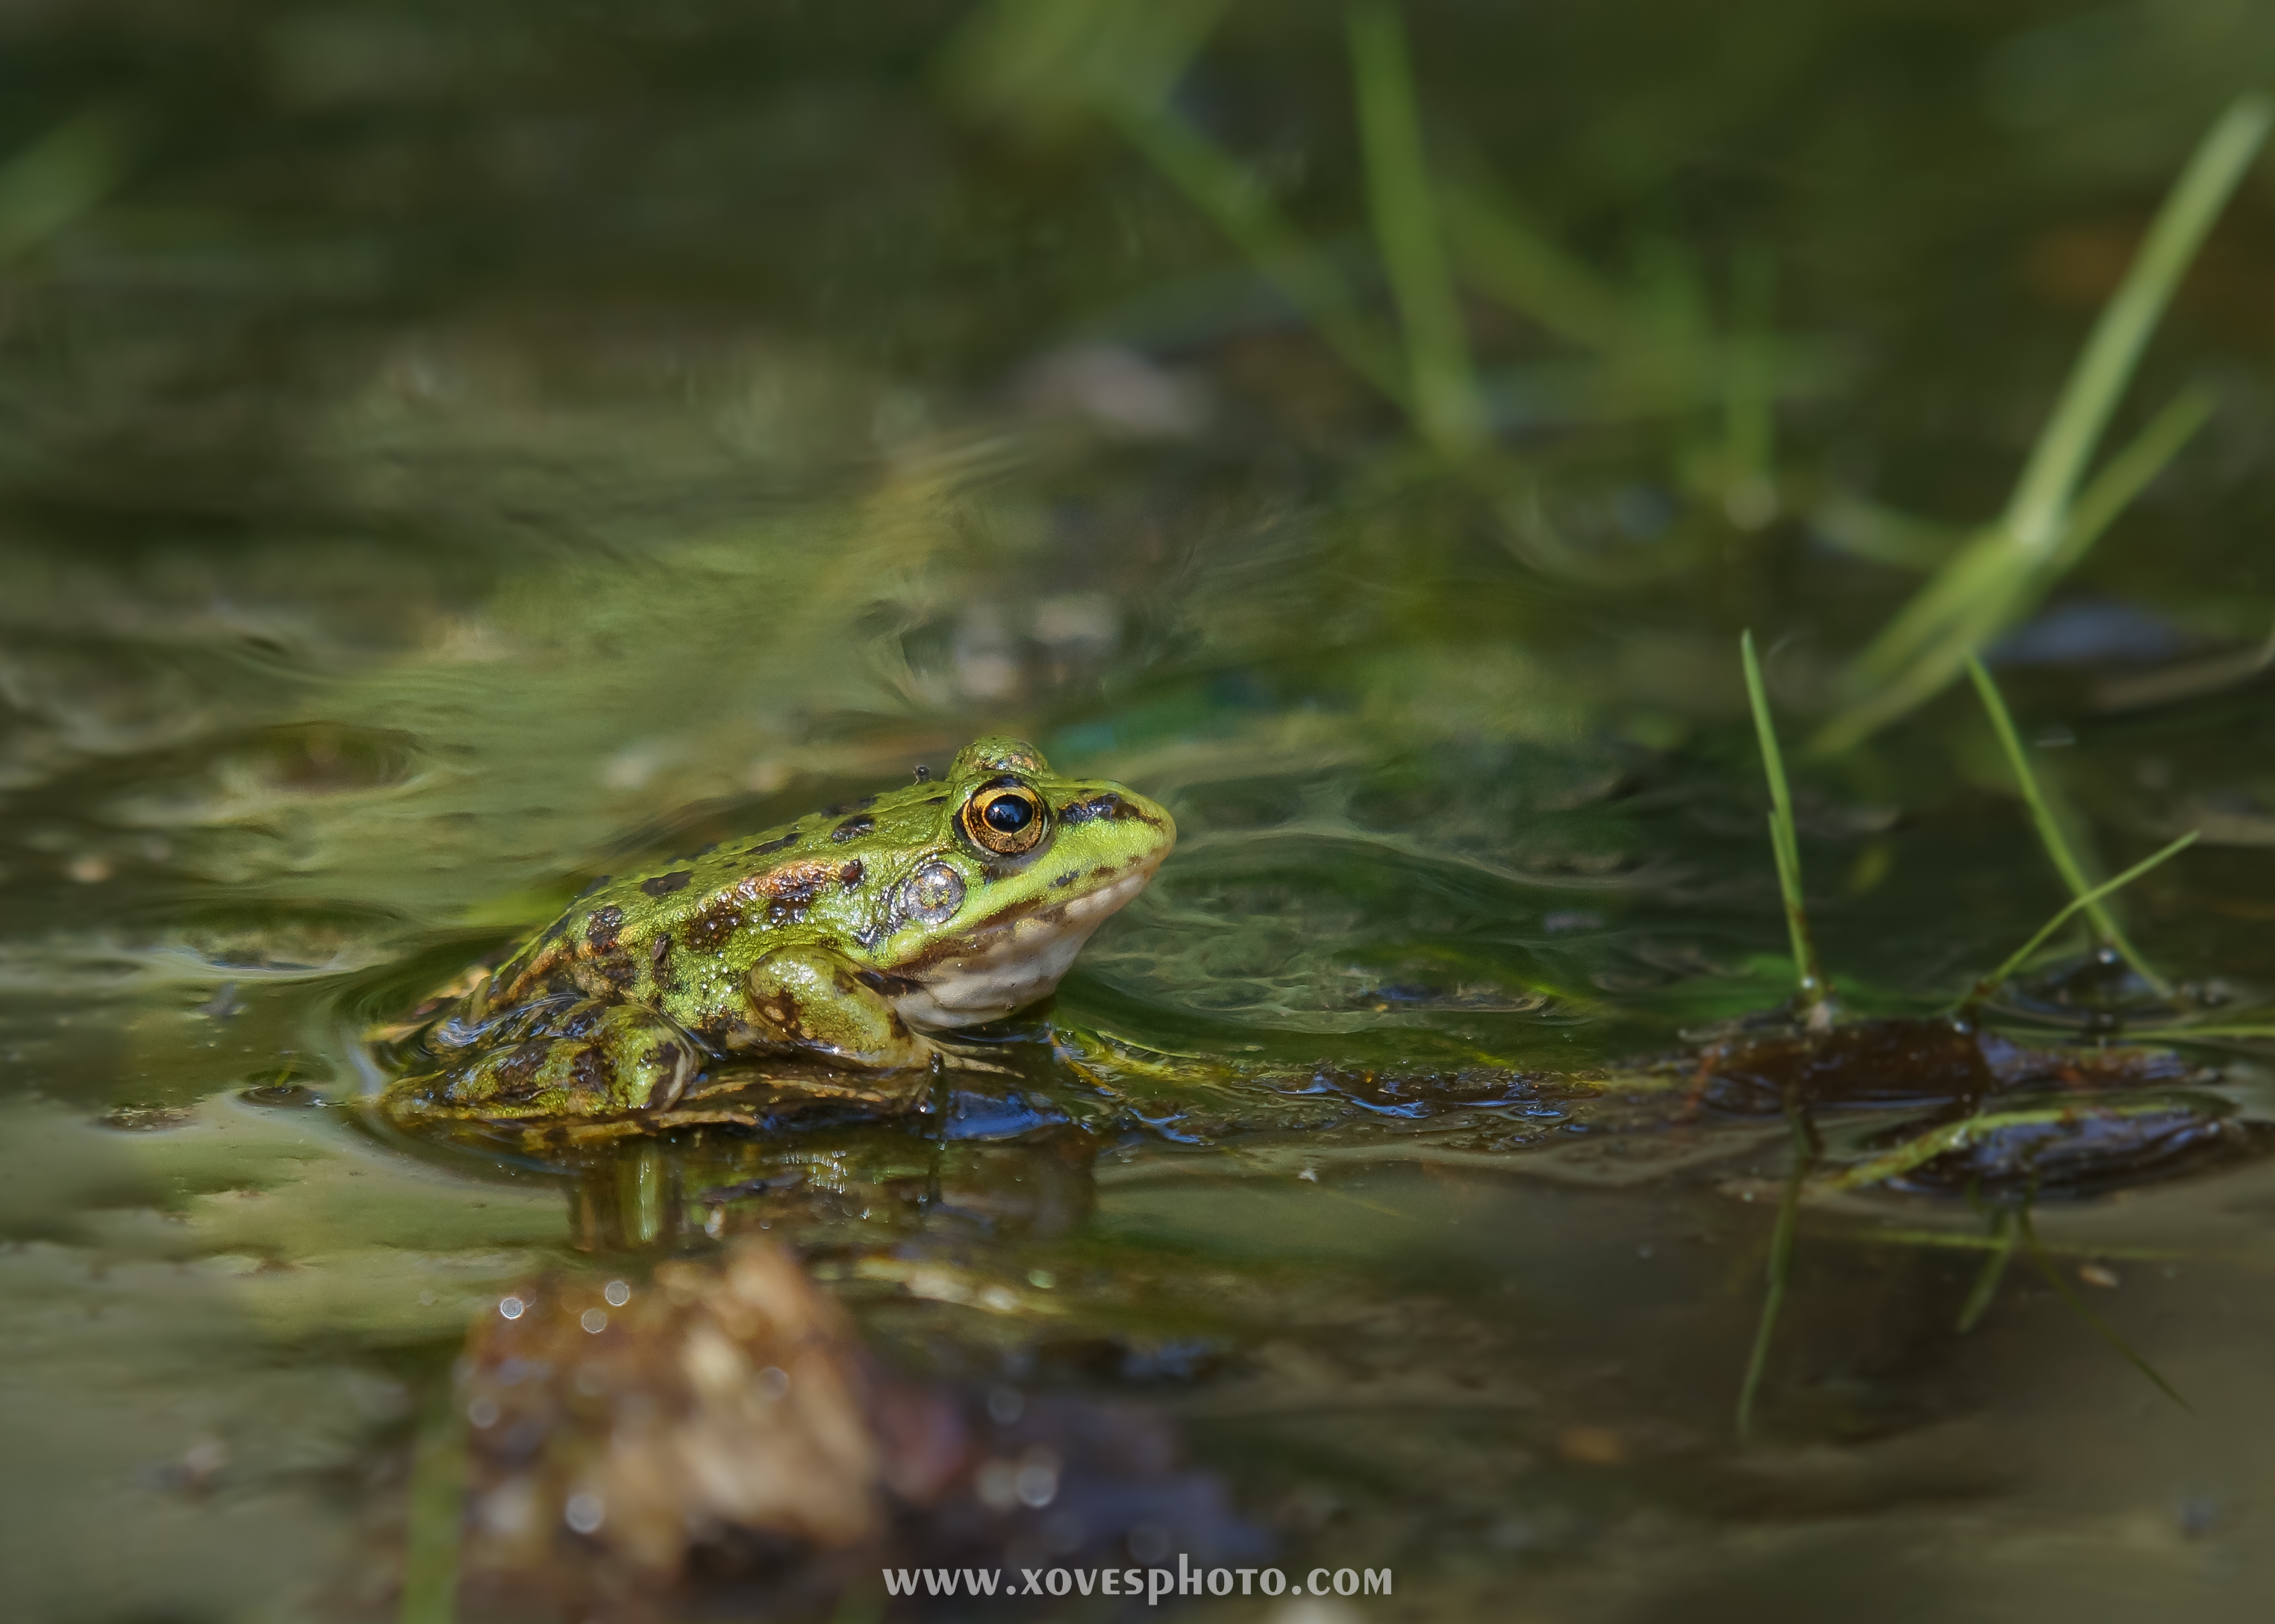
nature, wildlife, green, macro, frog, amphibian, fauna, 100mm, animals, vertebrate, naturaleza, a77, rana, ggl1, gaby1, xovesphoto, animales, sonya77, minolta100mm, macro photography, bullfrog, ranidae, salamandridae